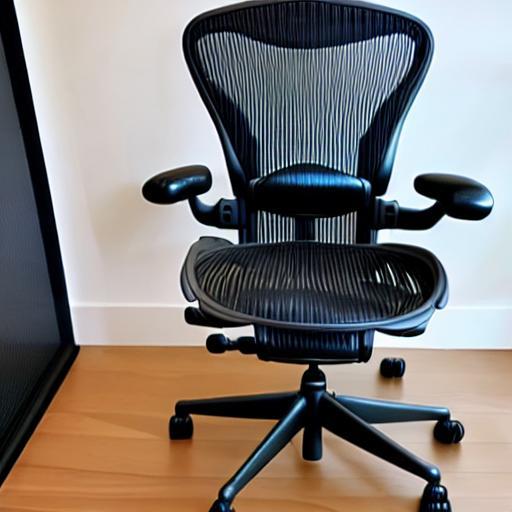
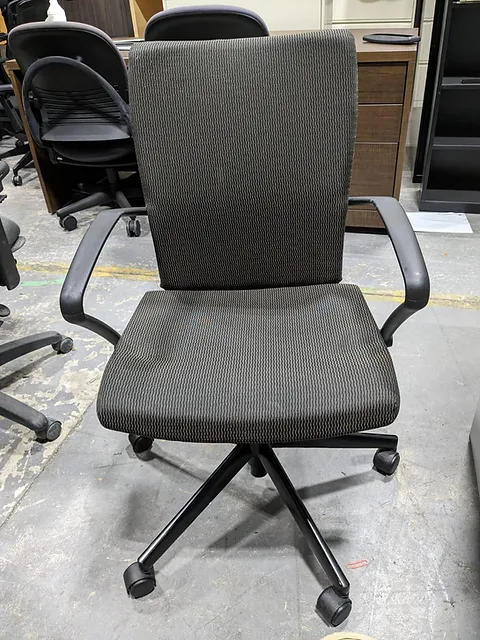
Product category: items_chair
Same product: no